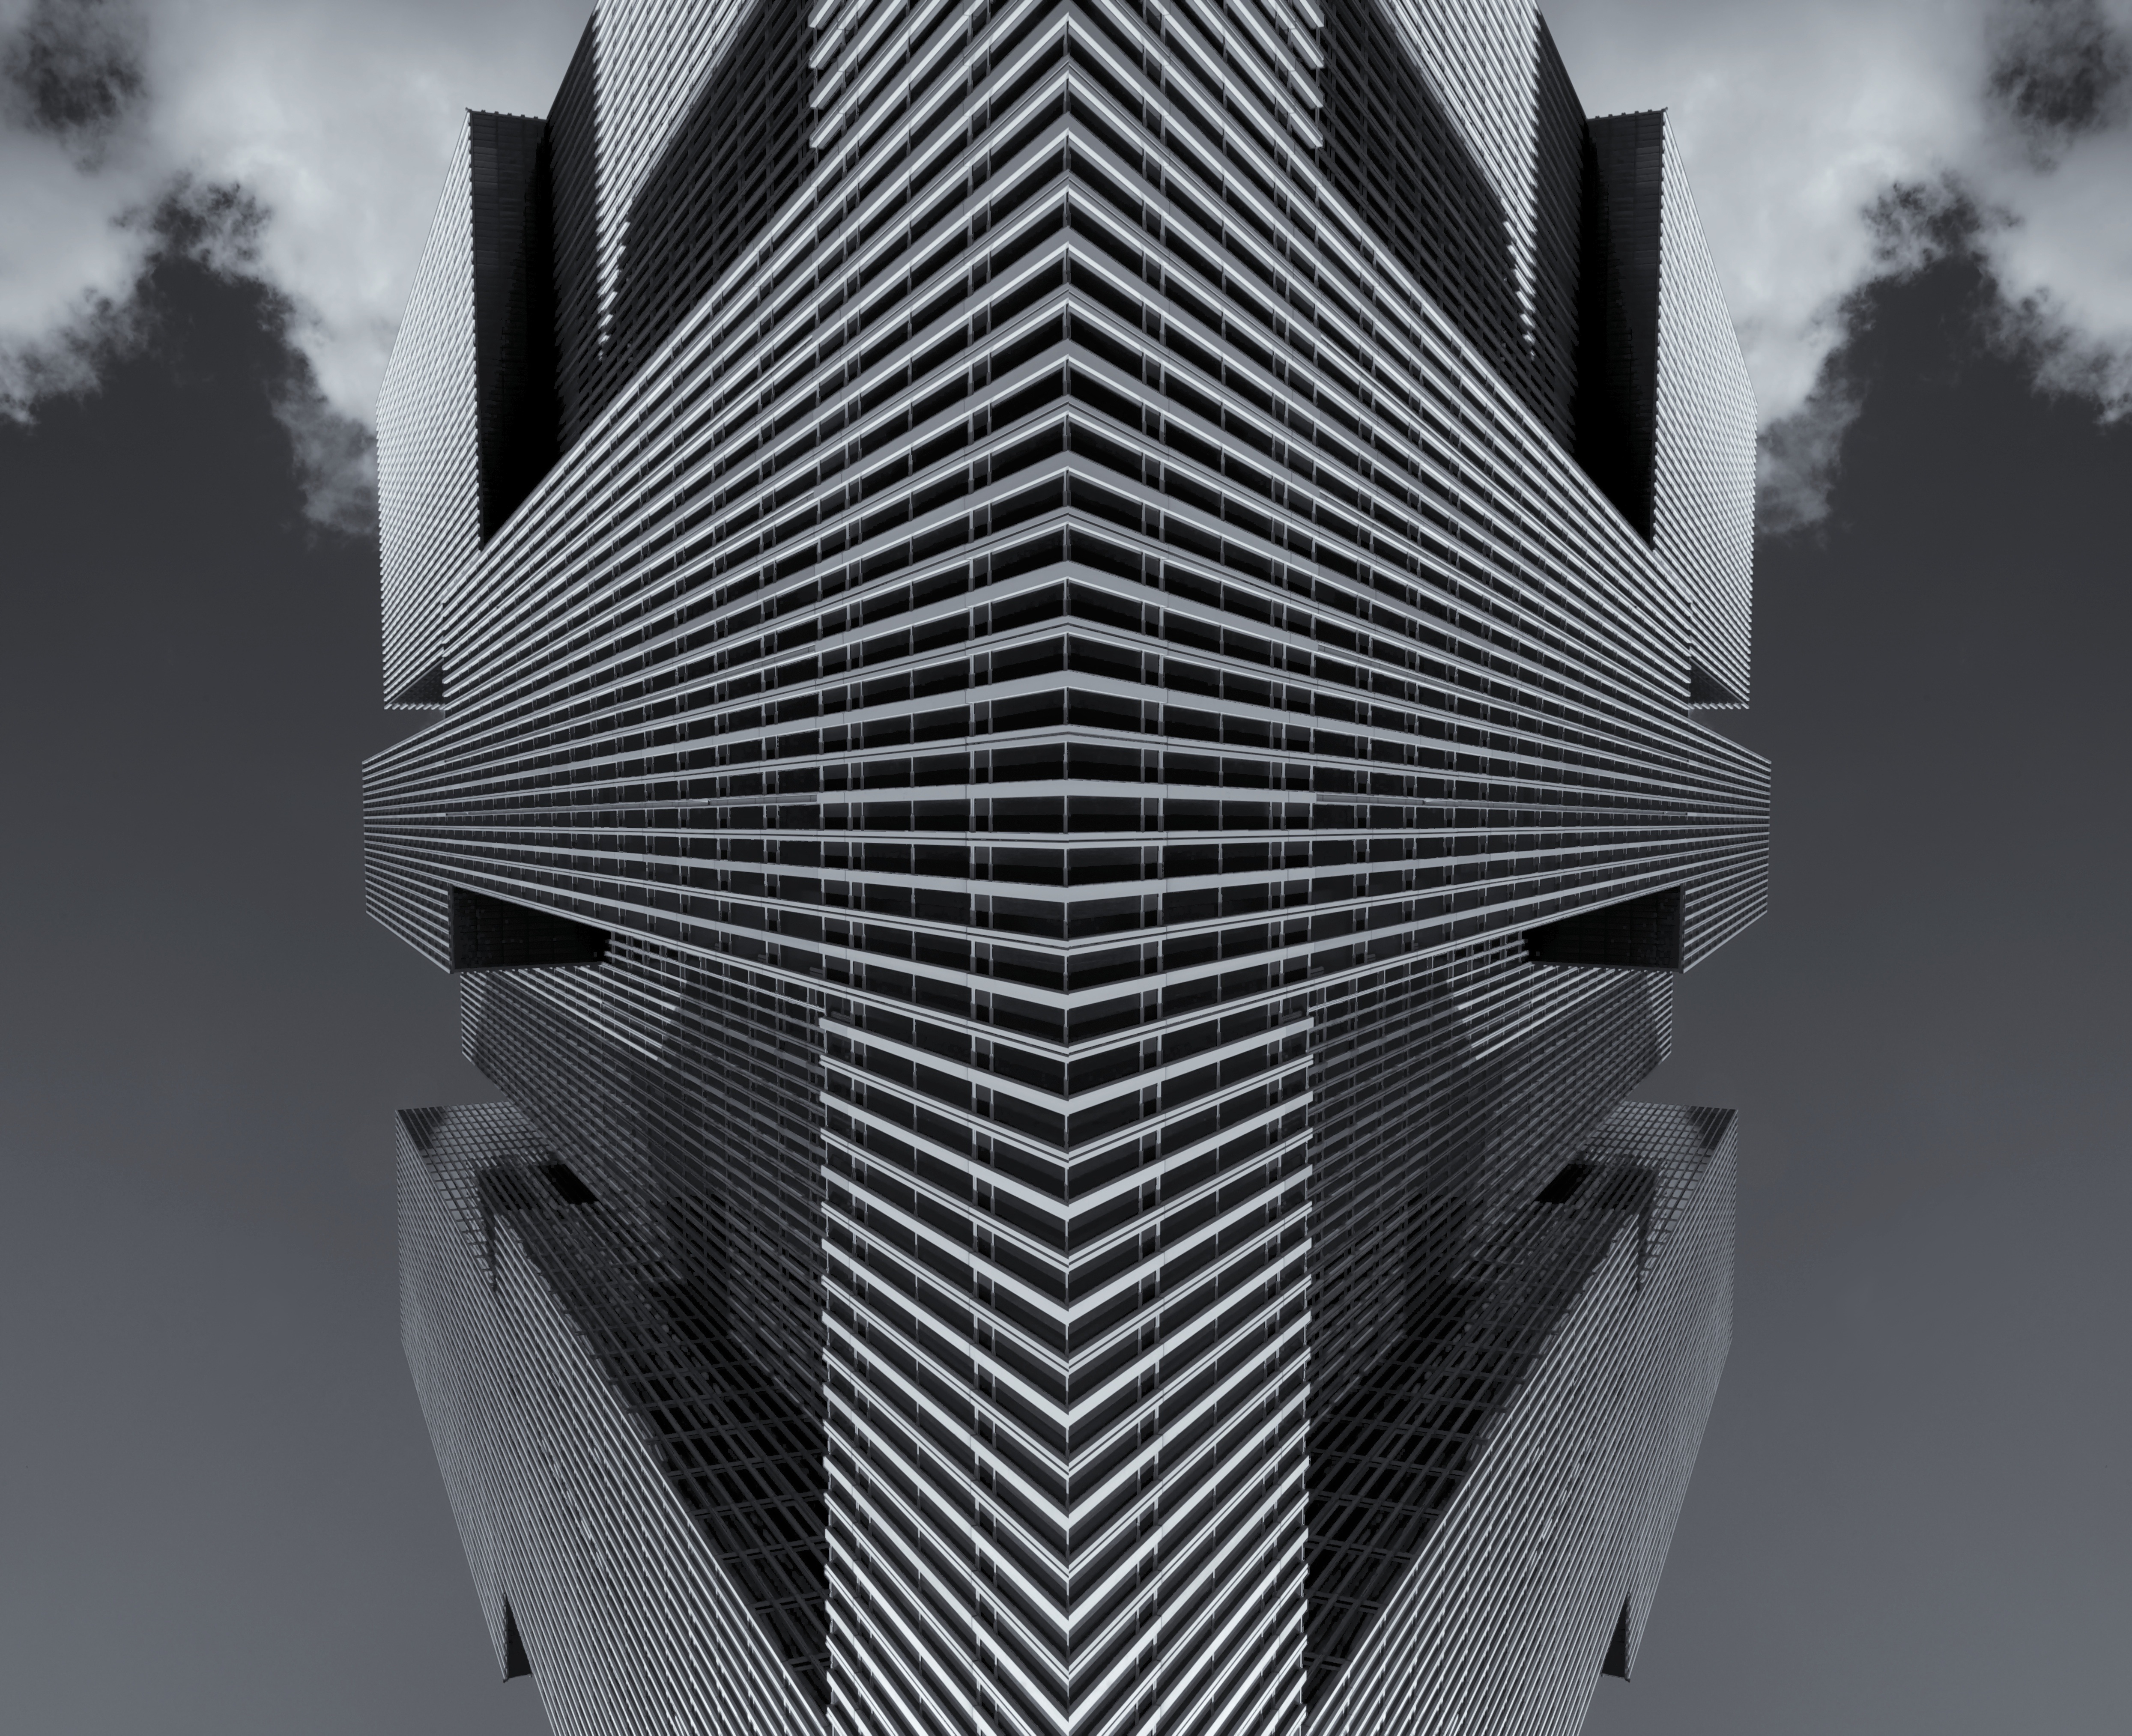
black and white, architecture, white, building, skyscraper, downtown, line, facade, black, monochrome, tire, holland, netherlands, rotterdam, design, symmetry, mirrored, monochrome photography